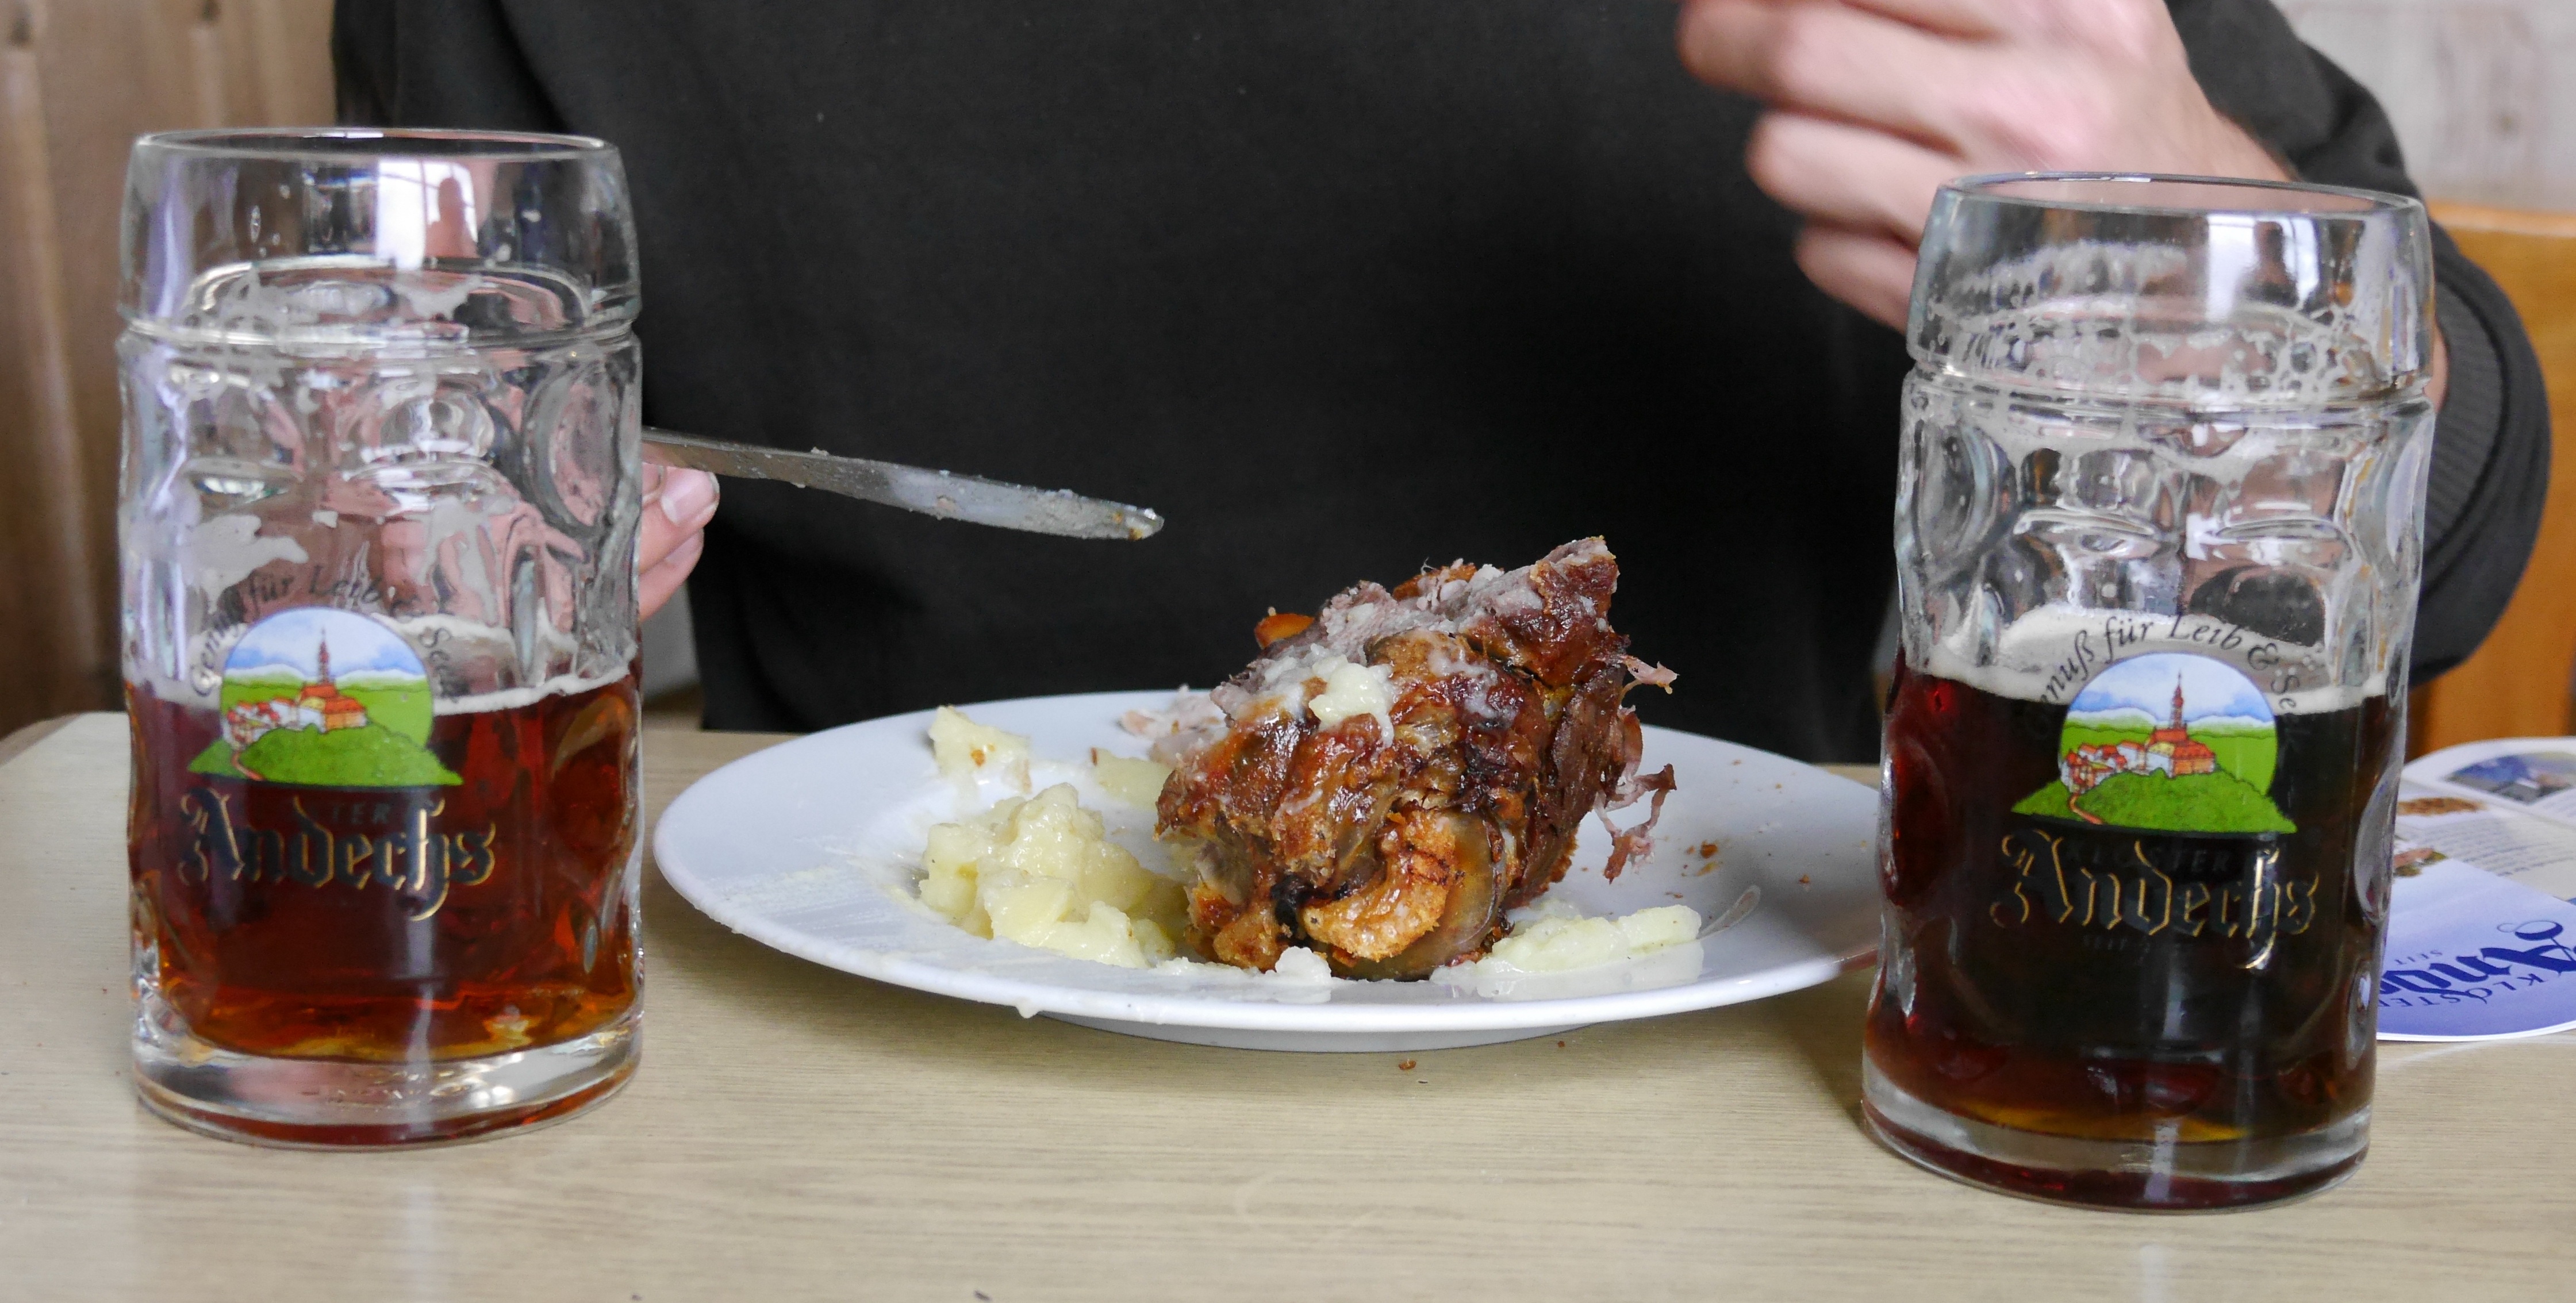
restaurant, dish, meal, food, plate, drink, eat, meat, lunch, beer, liqueur, alcoholic beverage, sense, andechs, schweishaxe, distilled beverage